Panania

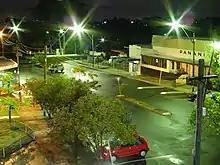
View north from the railway station, Panania Hotel at top right

Panania railway station is on the East Hills railway line. Parts of Panania are serviced by buses operated by U-Go Mobility, generally following the routes established by McVicar's Bus Services.